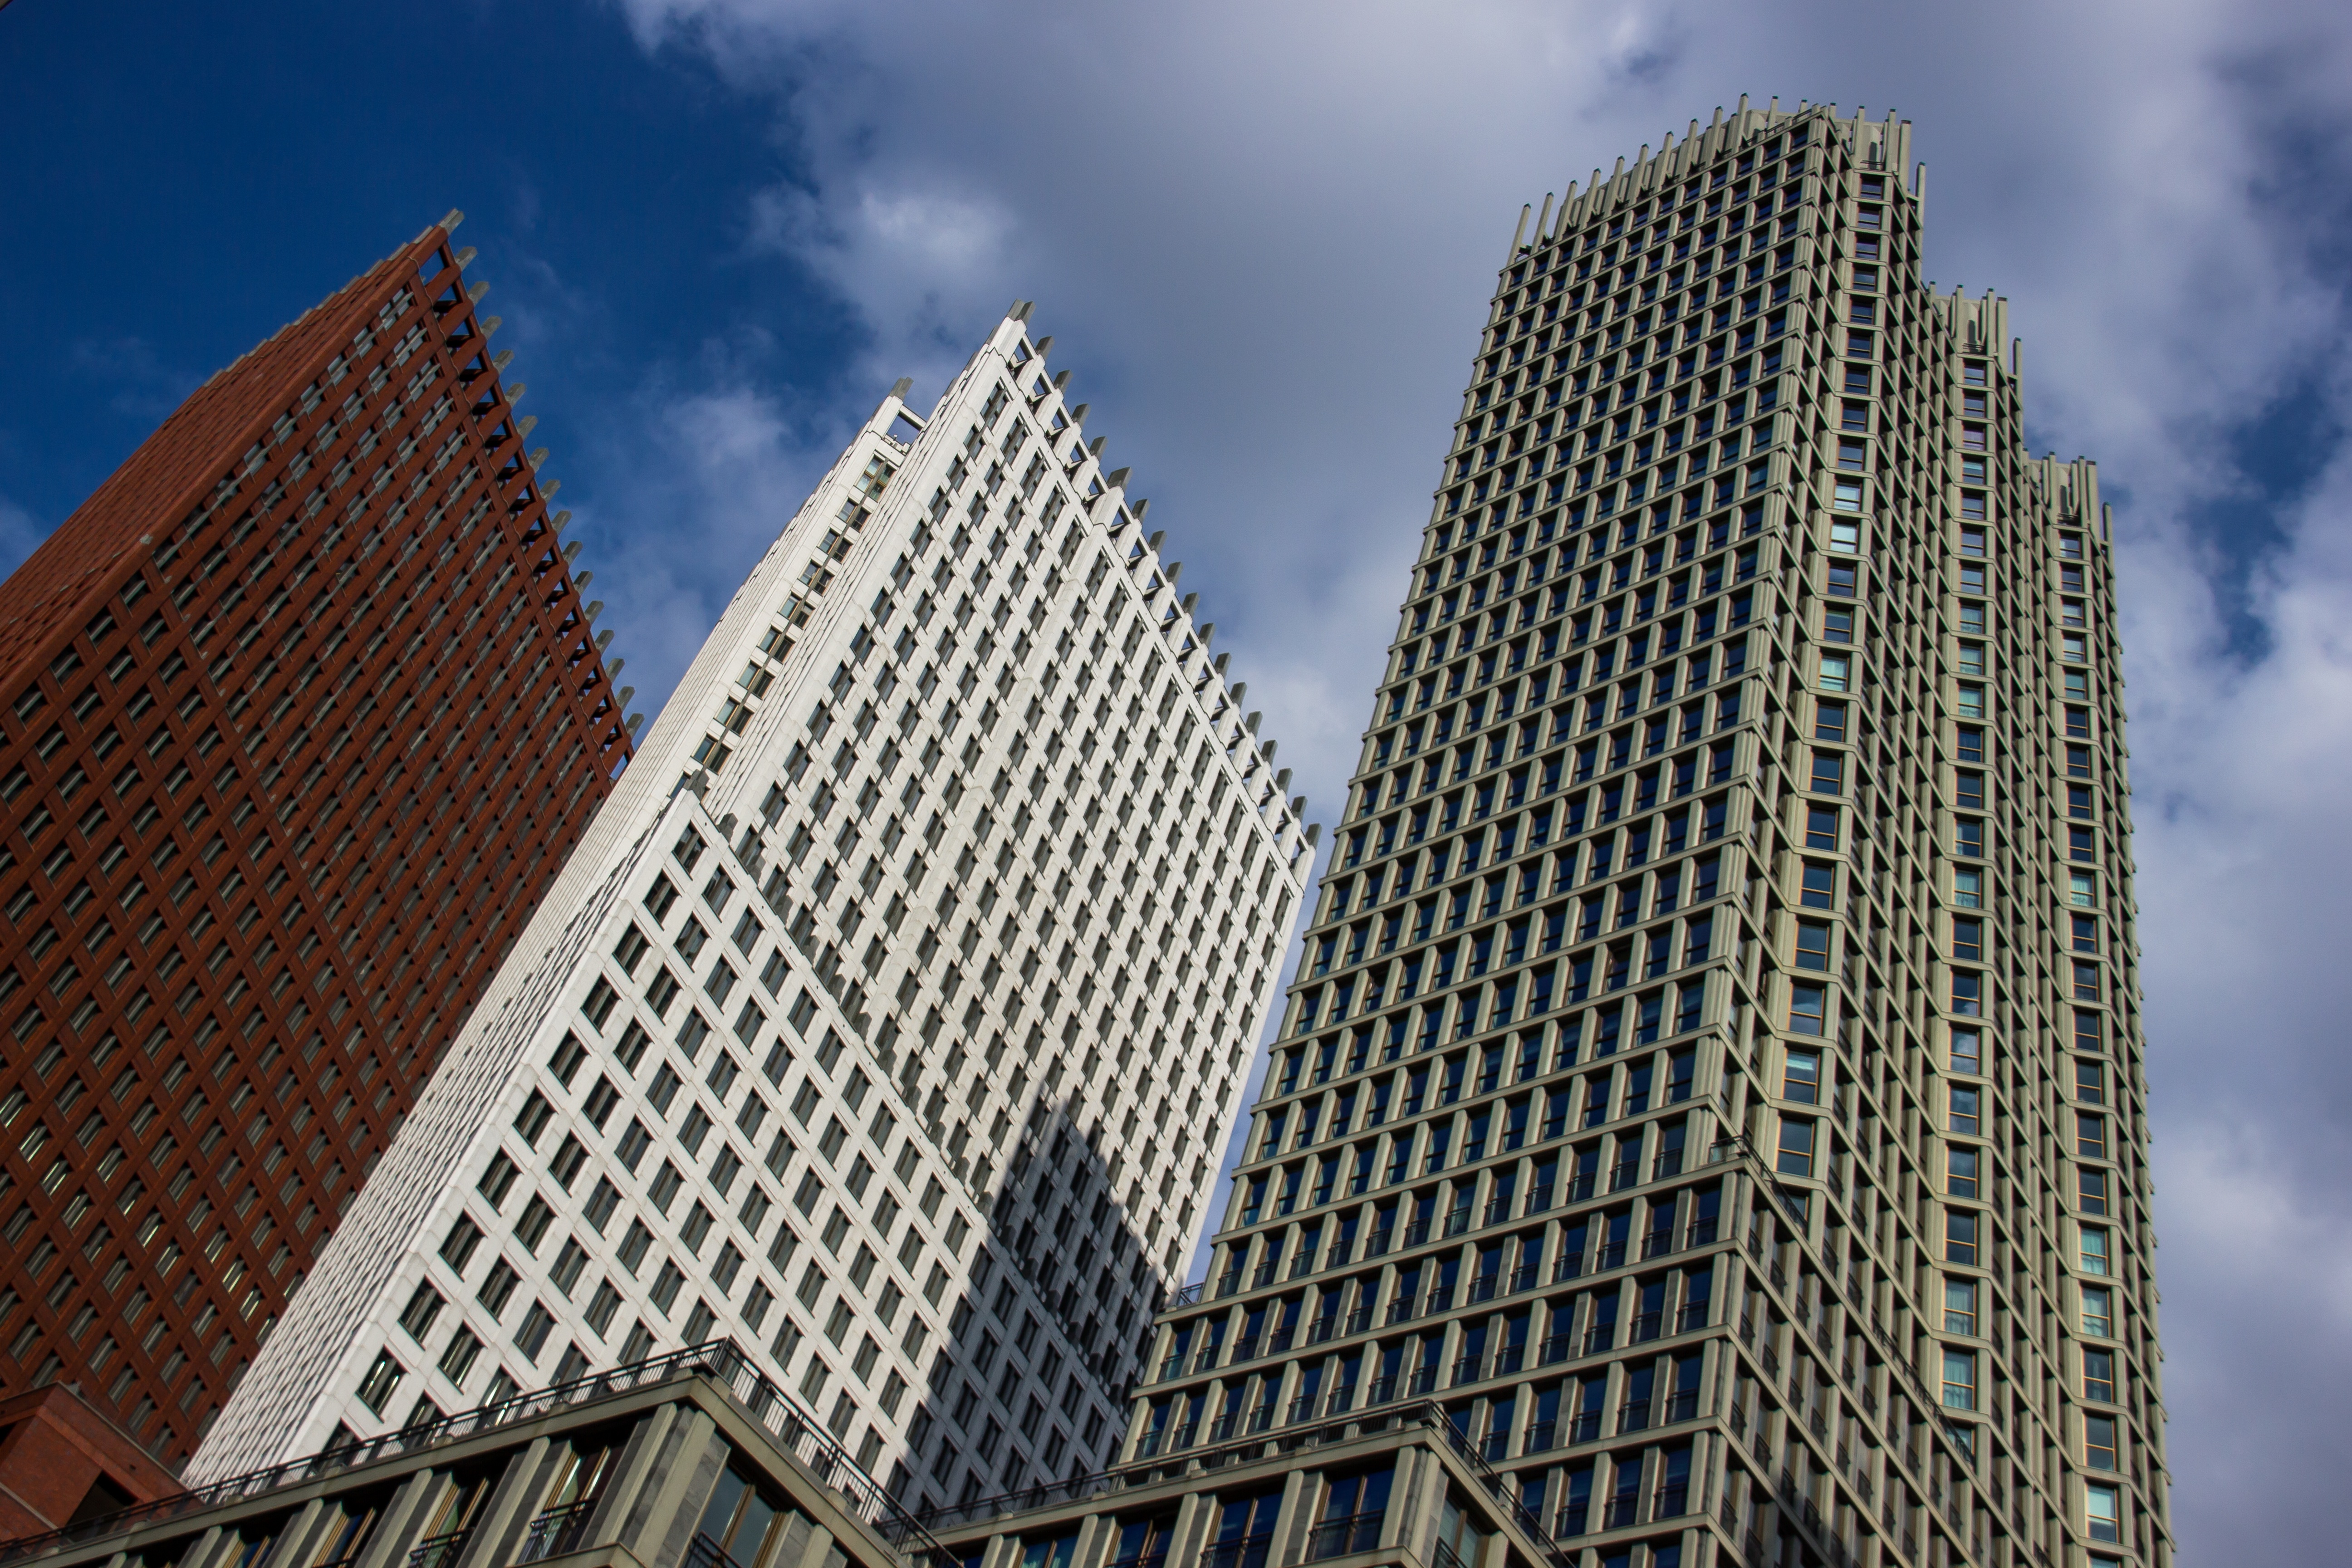
architecture, building, city, skyscraper, cityscape, downtown, tower, landmark, facade, tower block, netherlands, buildings, shape, metropolis, neighbourhood, the hague, urban area, residential area, human settlement, metropolitan area